JR Motorsports

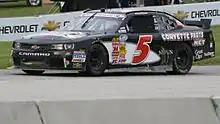
Johnny O'Connell at Road America in 2013

On October 1, 2024, it was announced that Carson Kvapil will run full-time in 2025 driving the No. 1 Chevrolet.